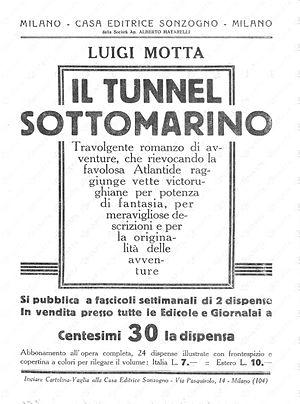
L'histoire de la science-fiction italienne est un parcours varié d'un genre littéraire qui s'est répandu au niveau populaire après la Seconde Guerre mondiale et en particulier depuis le milieu des années 1950, dans le sillage de la littérature américaine et britannique.